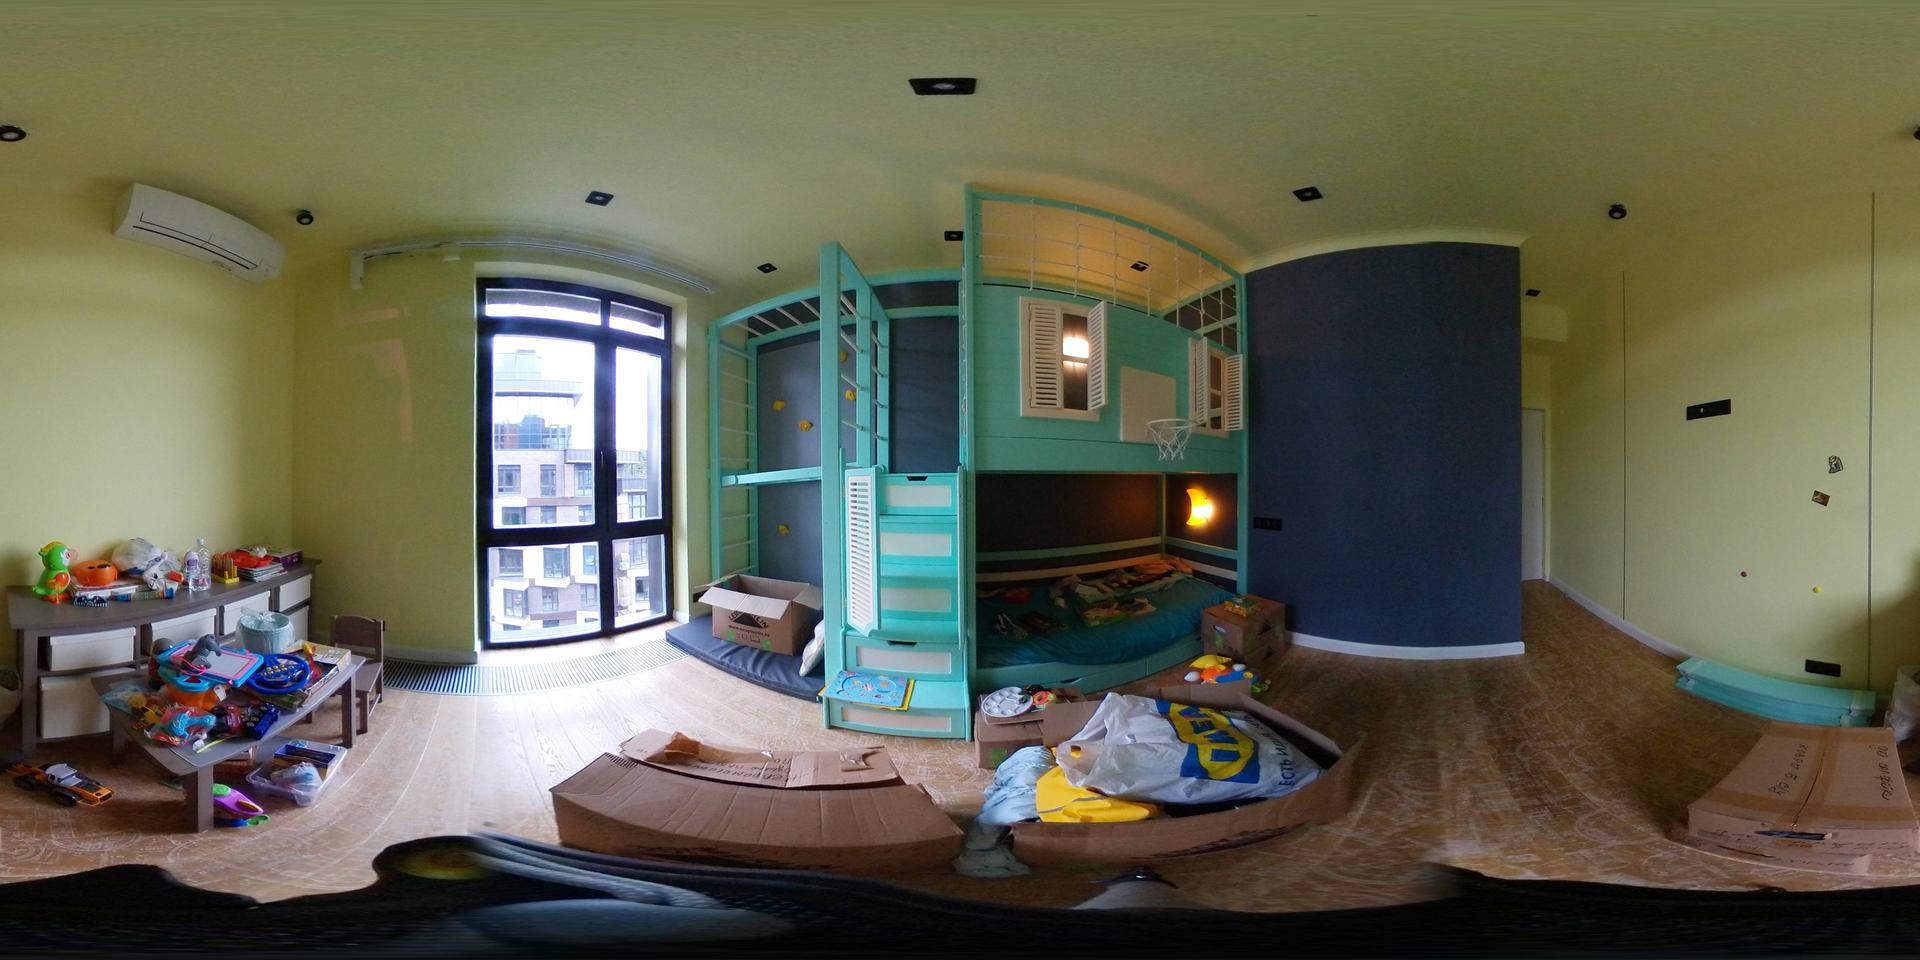
Referred object: the white wall-mounted air conditioner

Referred object: the turquoise bunk bed